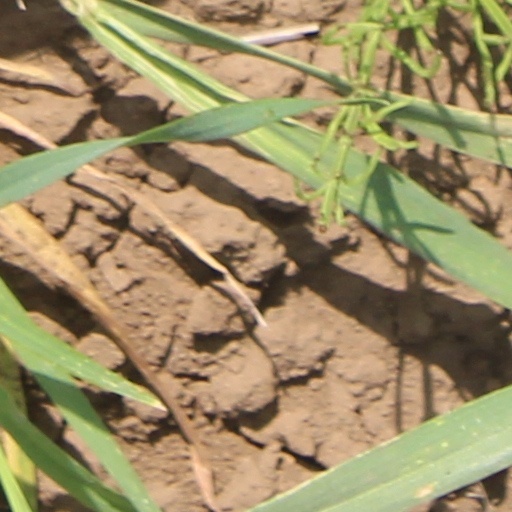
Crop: wheat